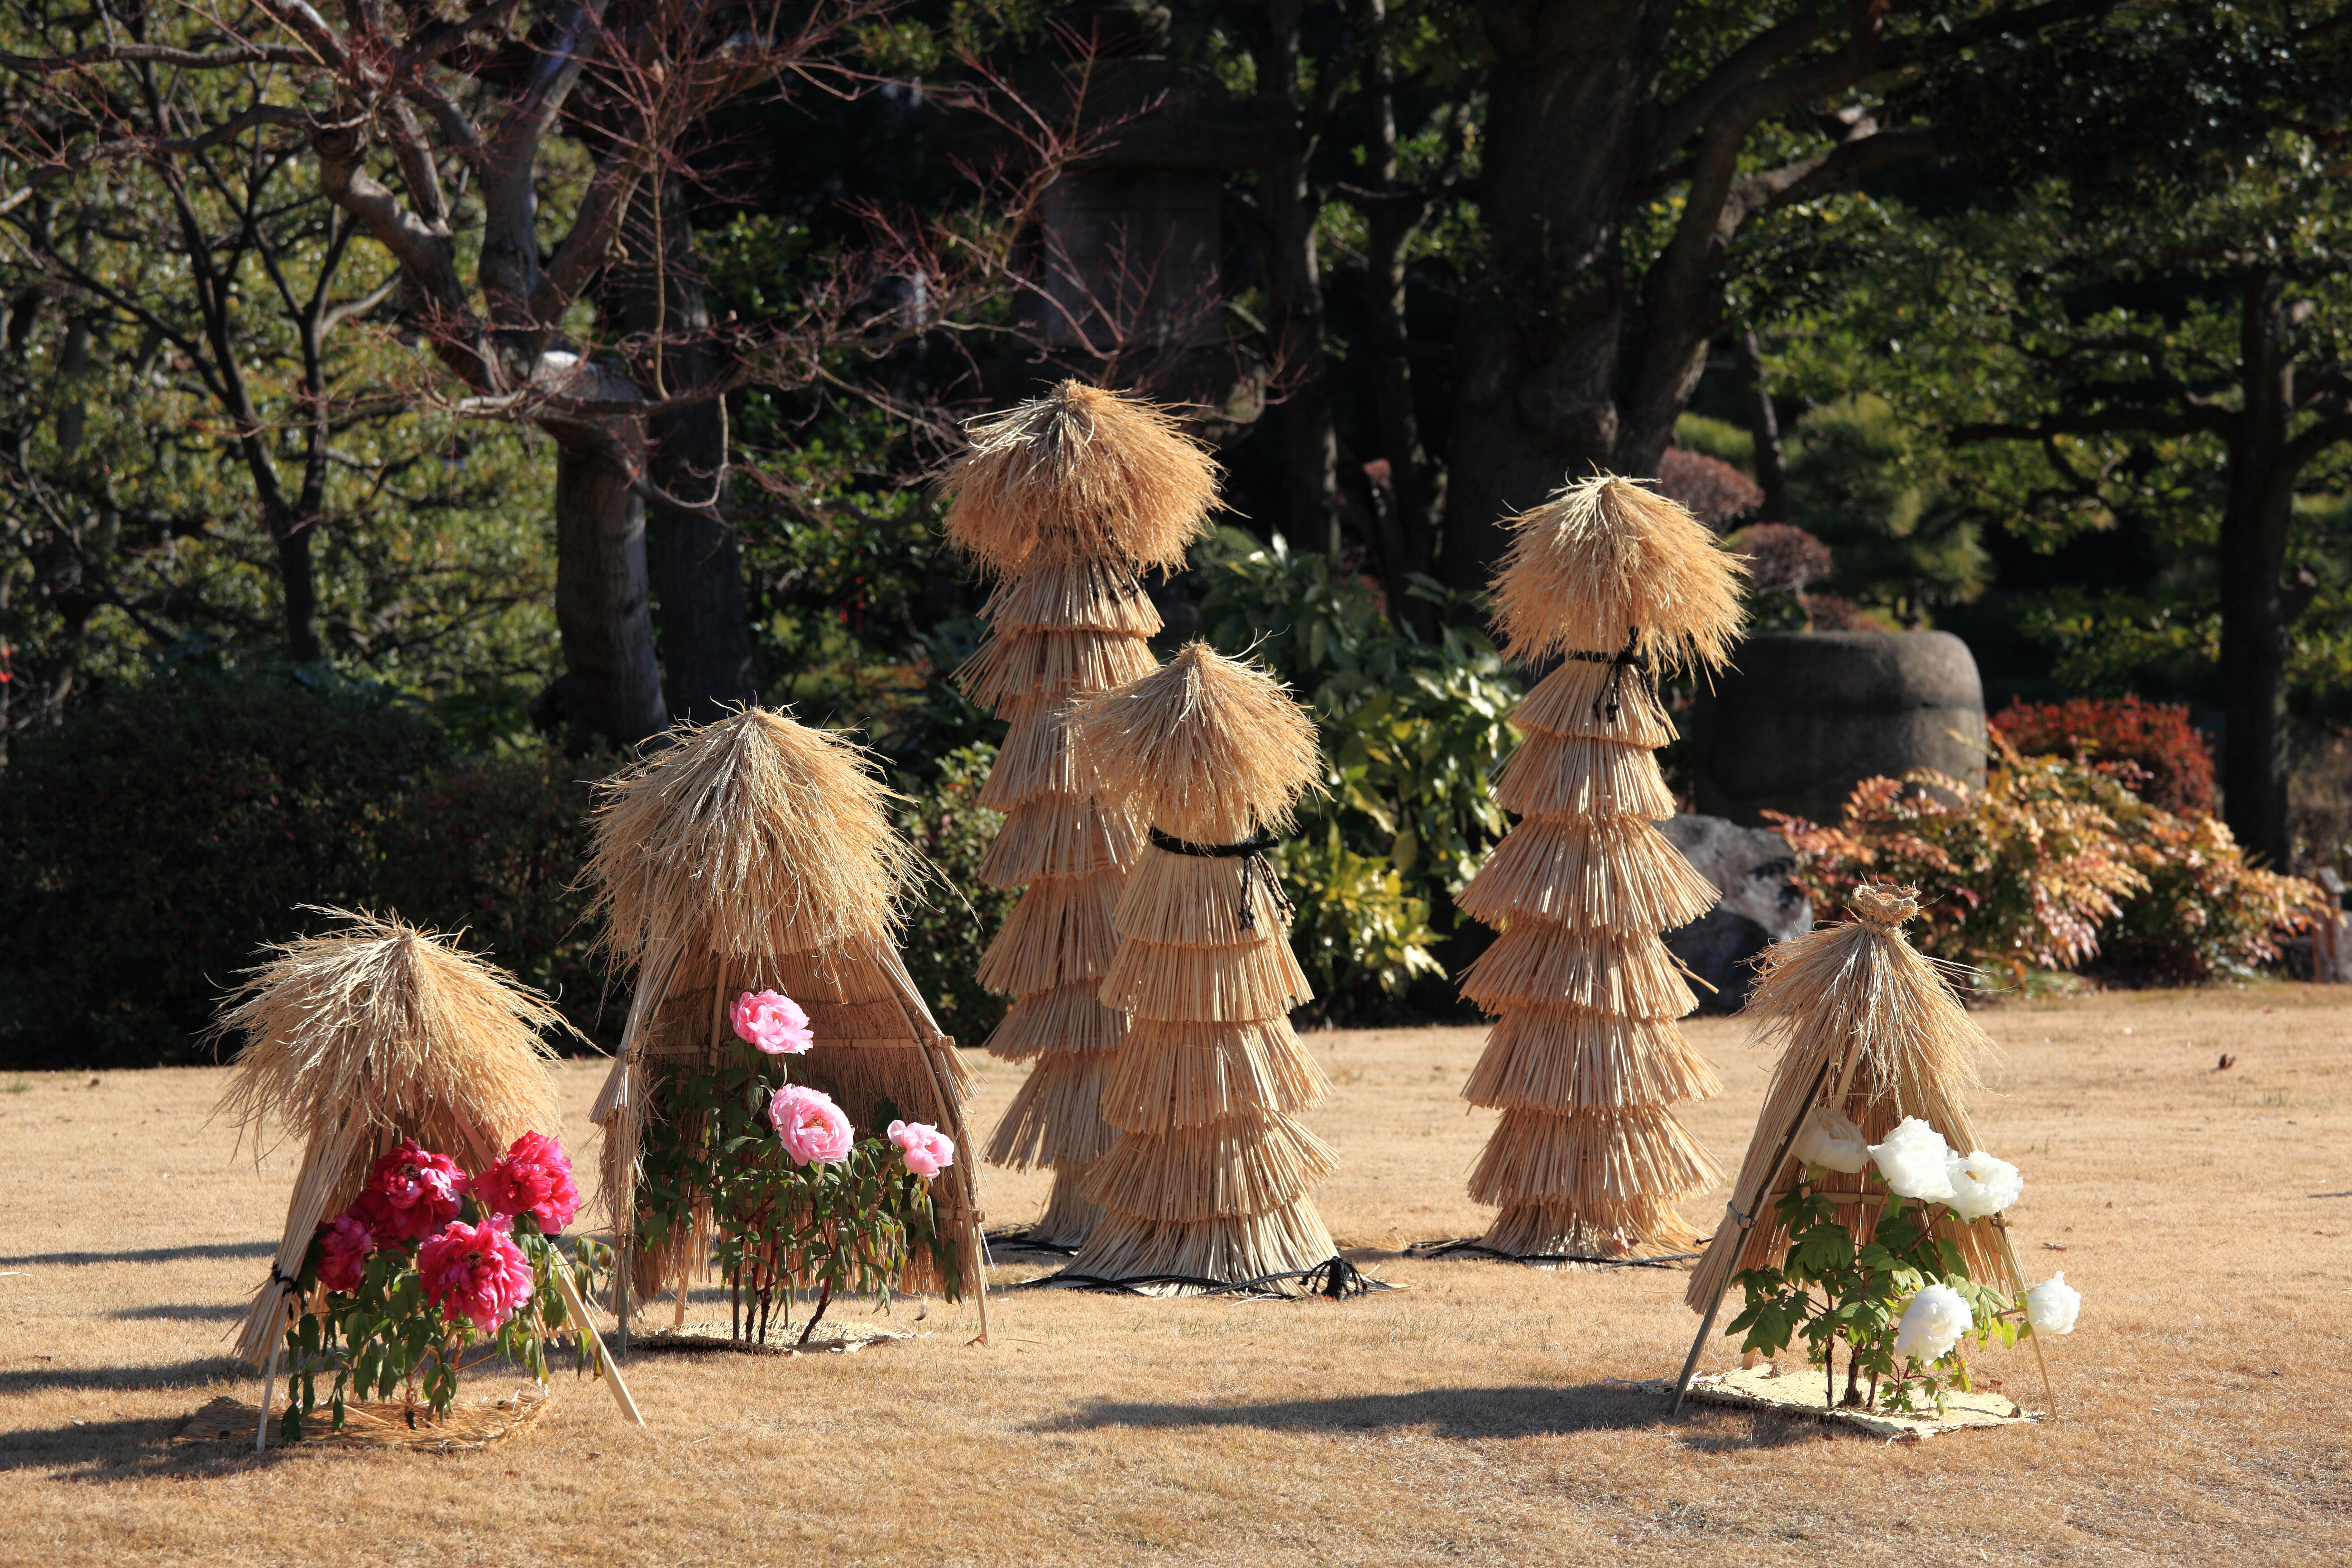
flower, high, garden, japanese, 5d, style, hires, markii, hi, res, resolution, overcoat